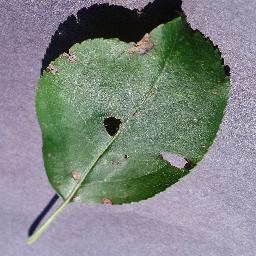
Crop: apple
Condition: black_rot